Rathin Kisku

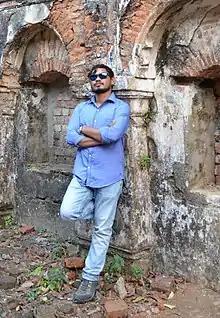
Rathin Kisku

Rathin Kisku is an Indian singer. His style of music is between Baul and traditional Santal music, which earned him the nickname ""adivasi Baul"".